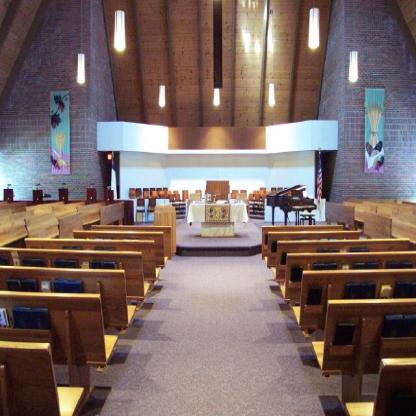
Scene: Indoor